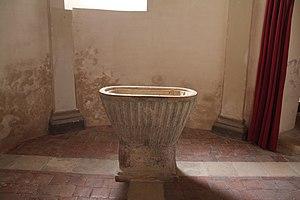
Église Saint-Étienne à Ainay-le-Château, France.